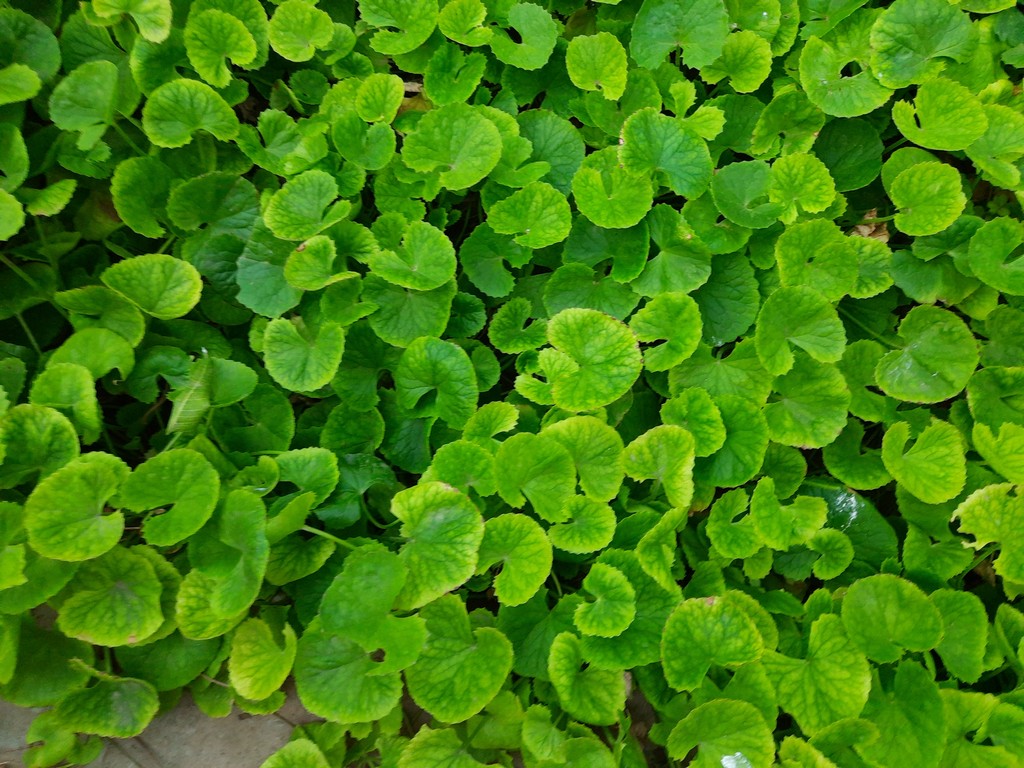
Label: Healthy